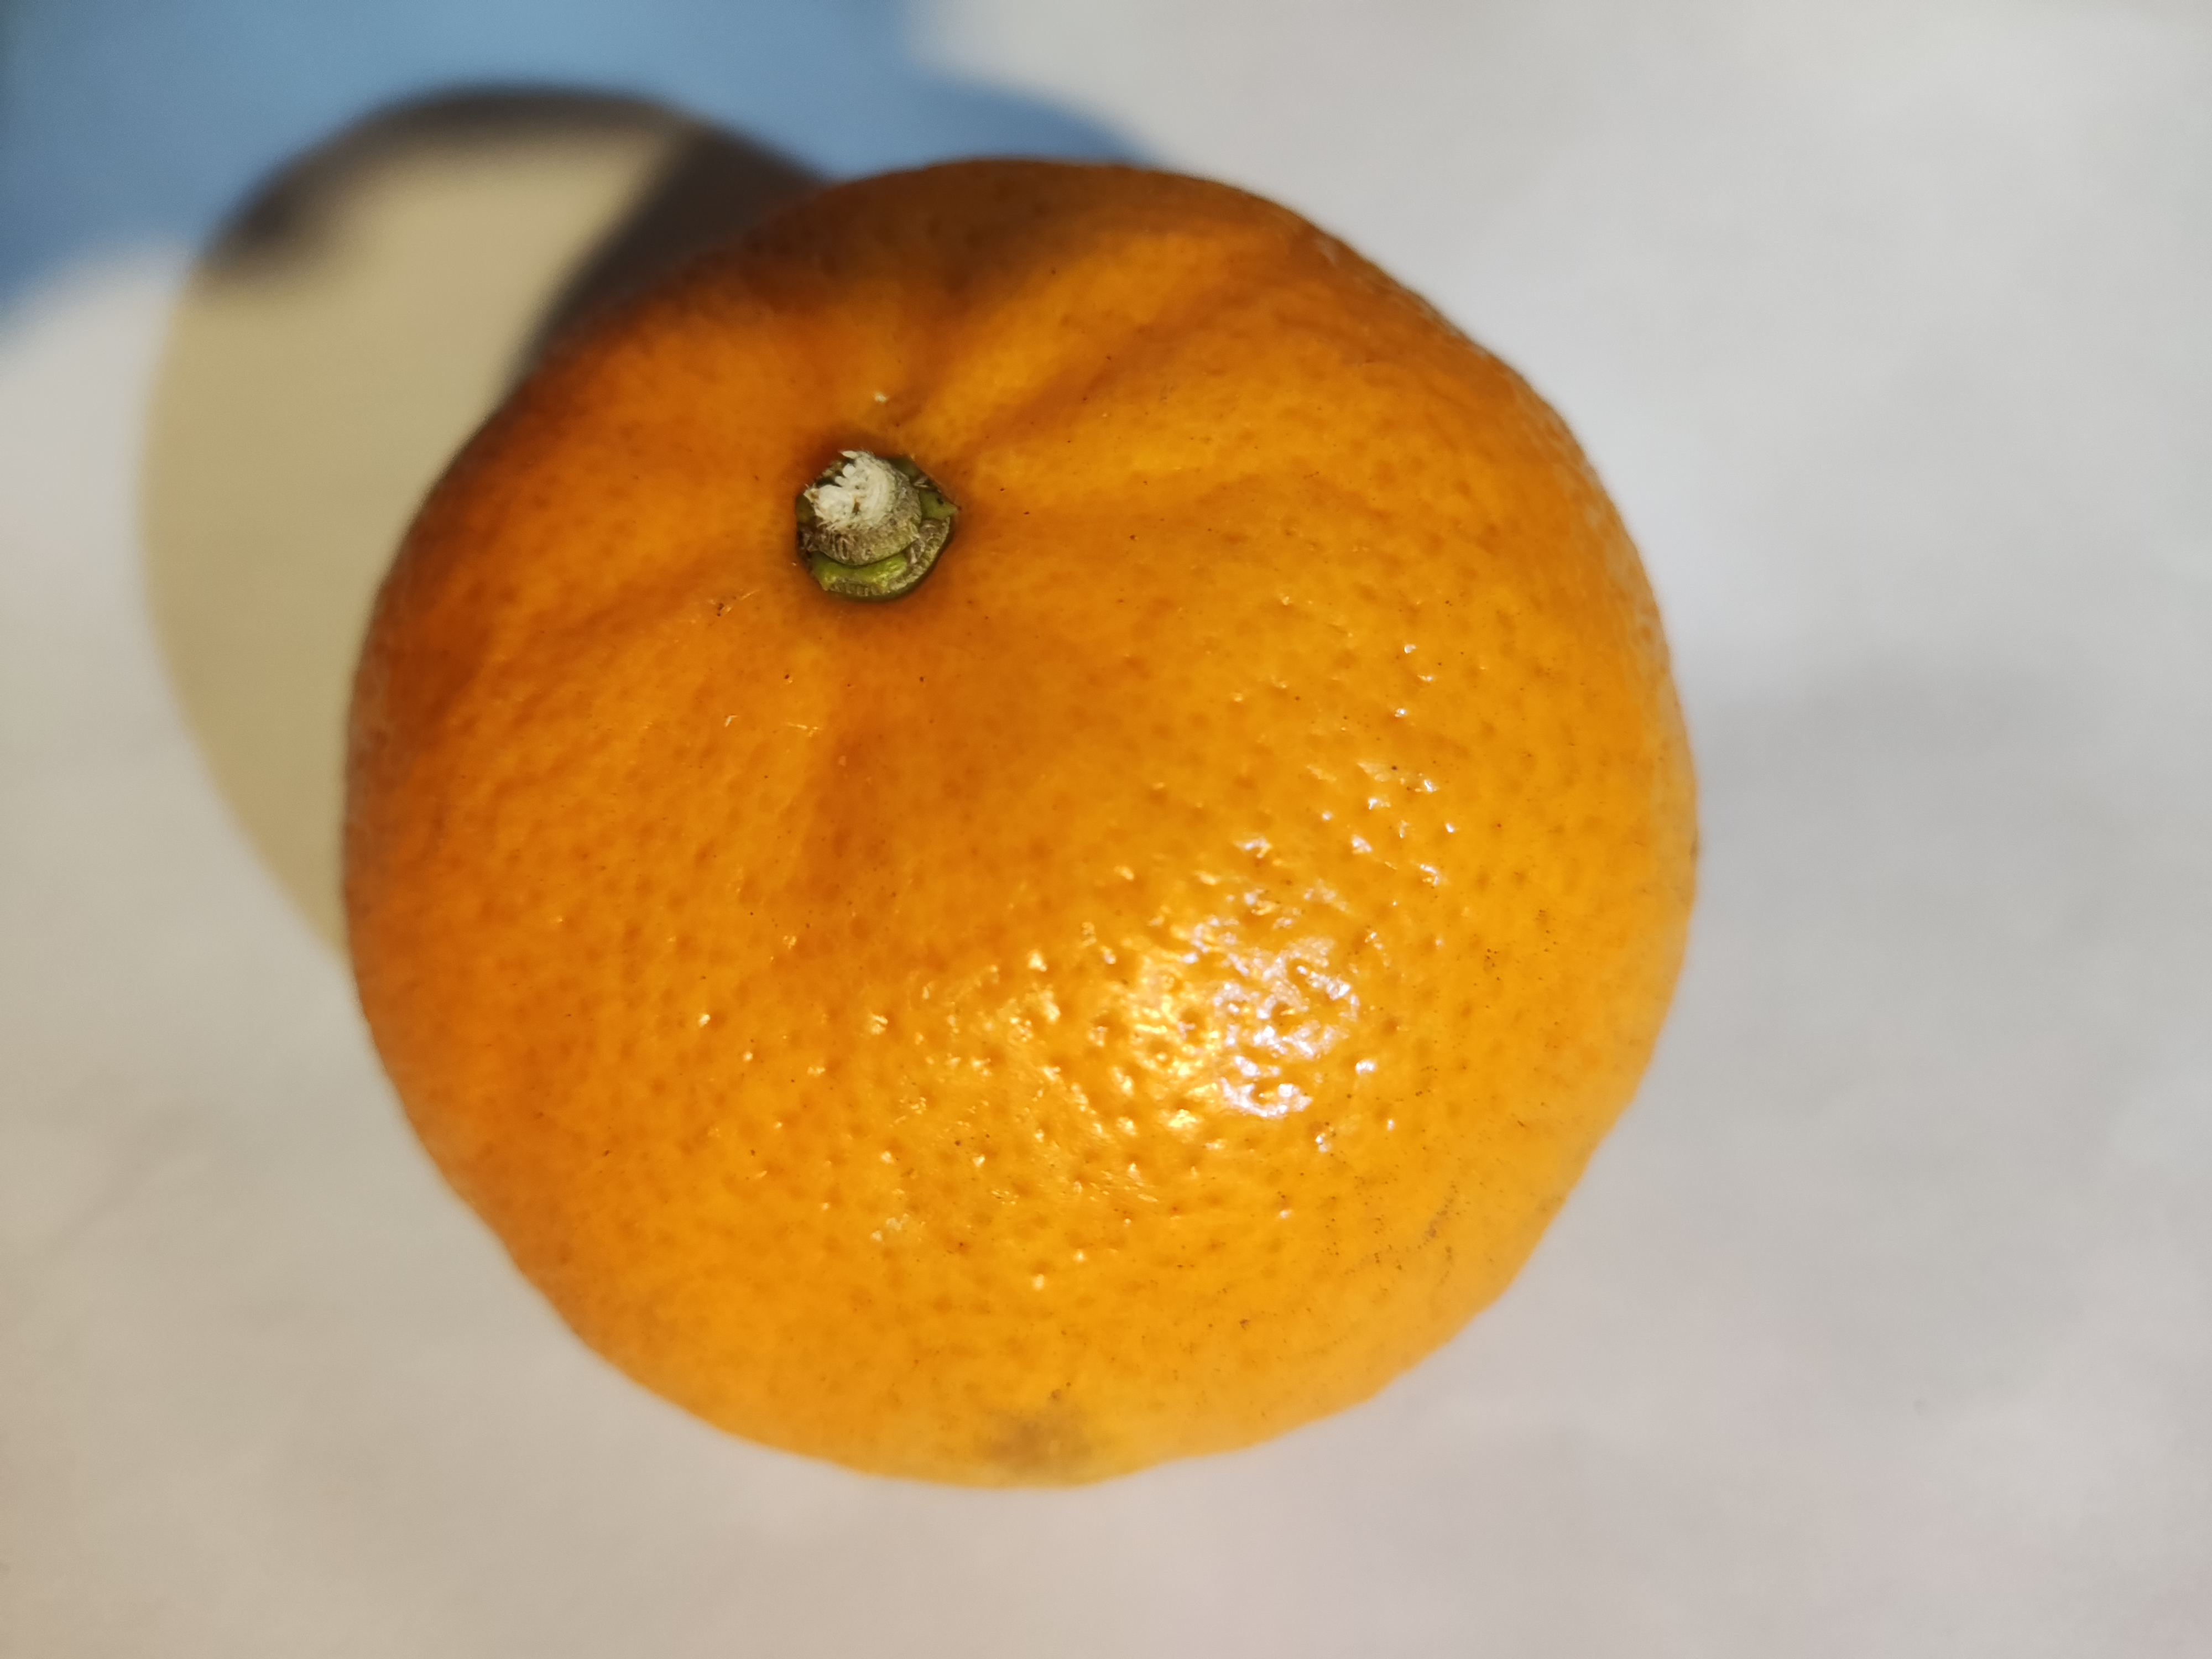
Fruit: orange
Condition: fresh